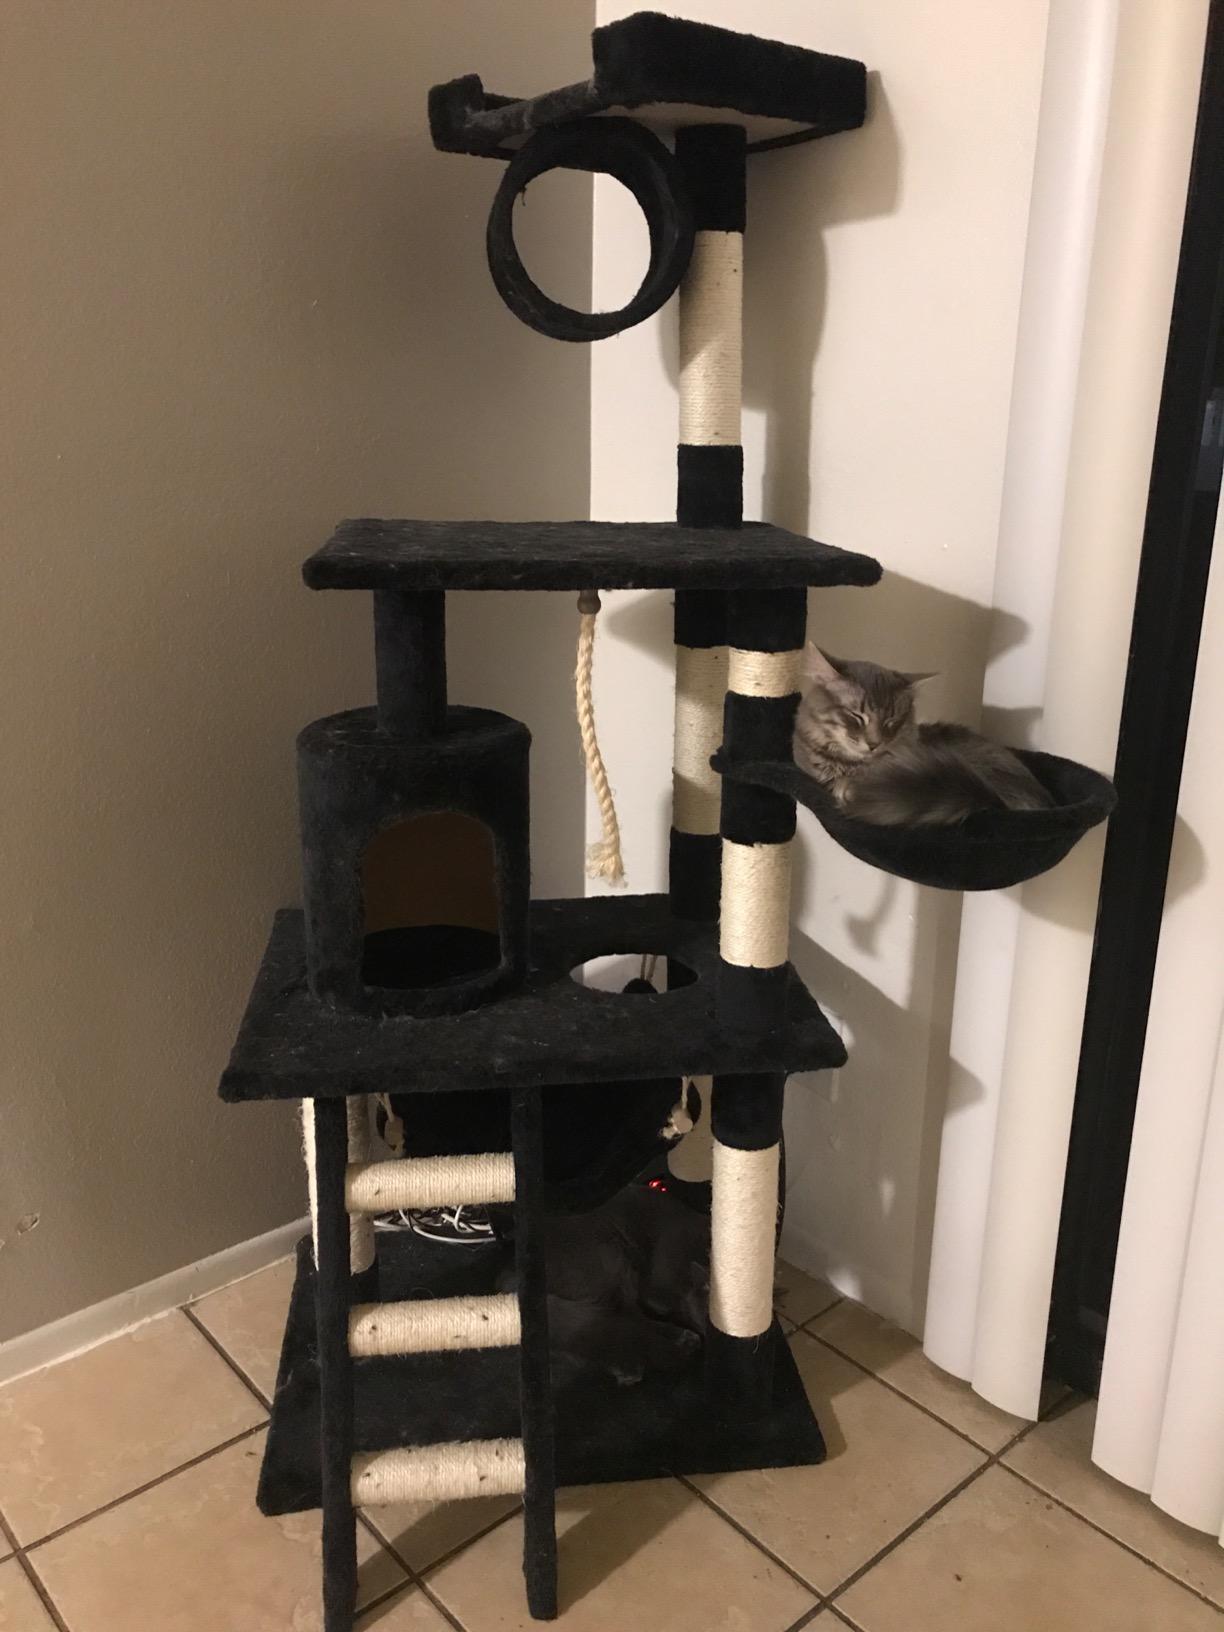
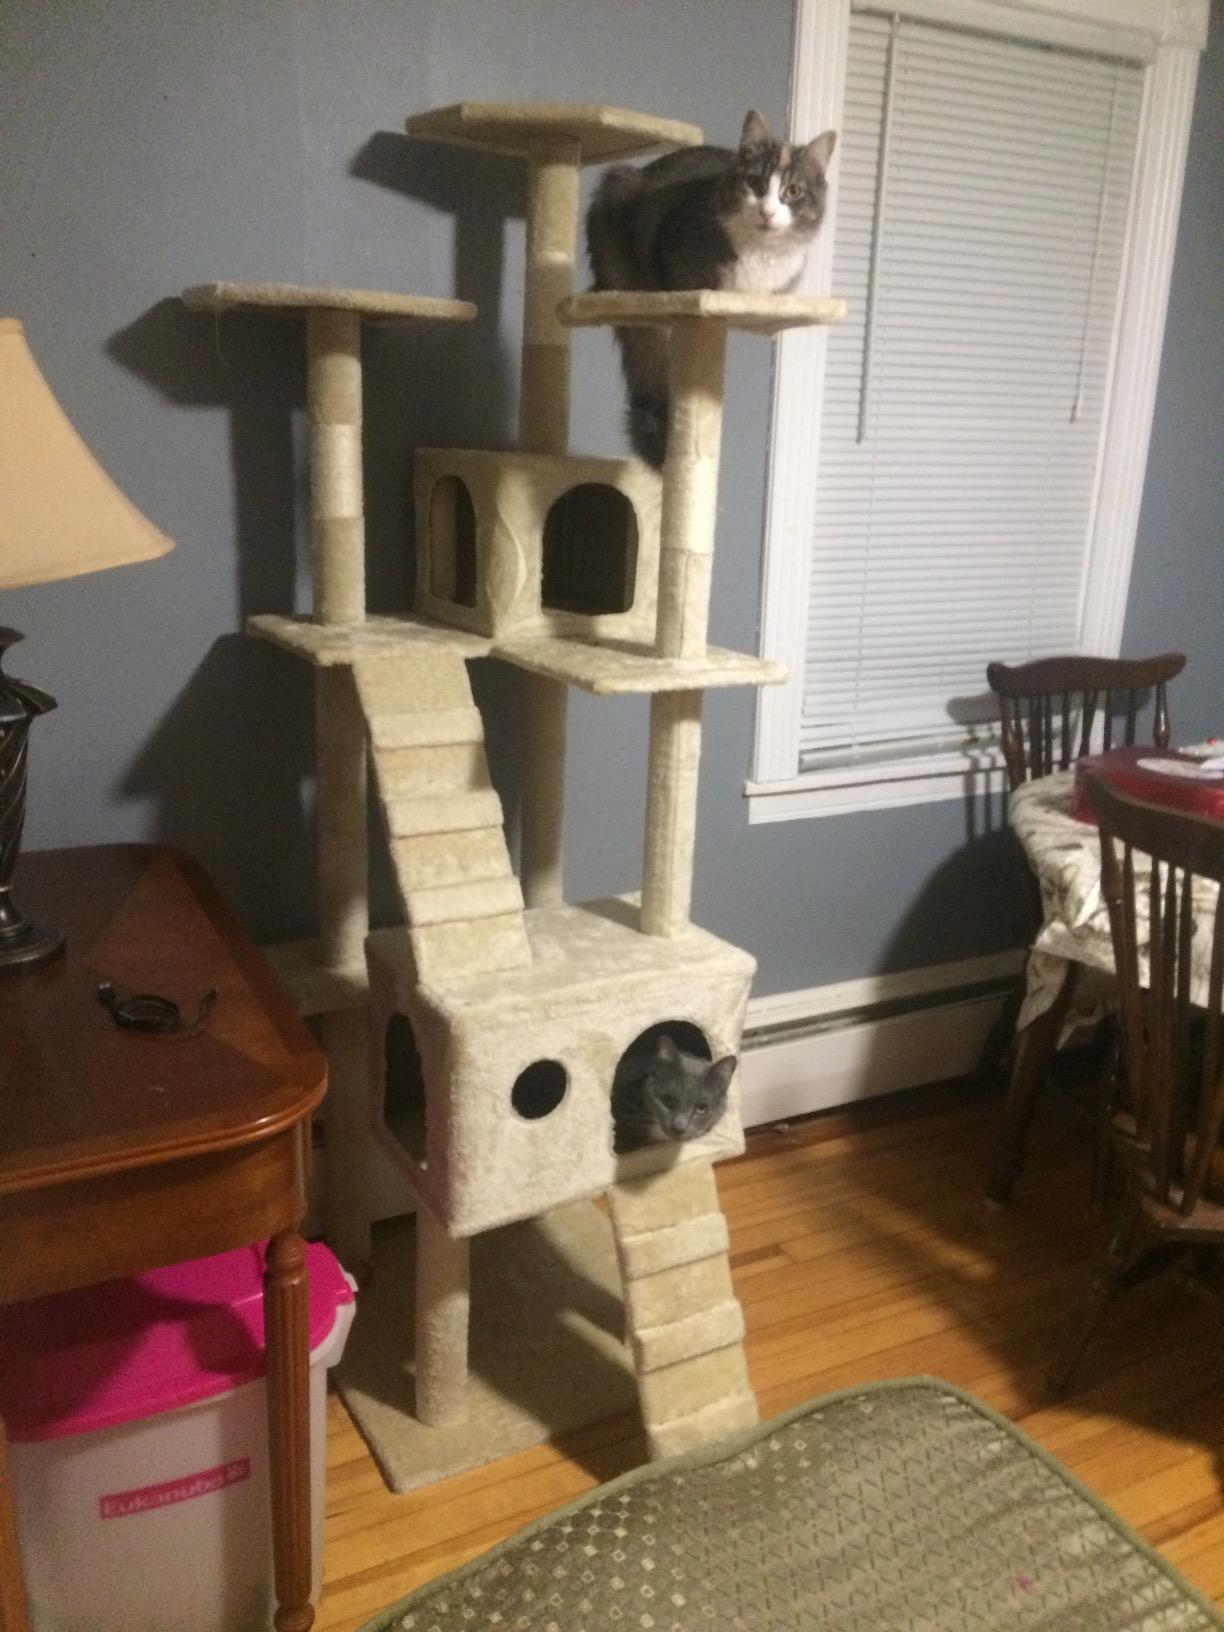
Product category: items_cat tree
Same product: no